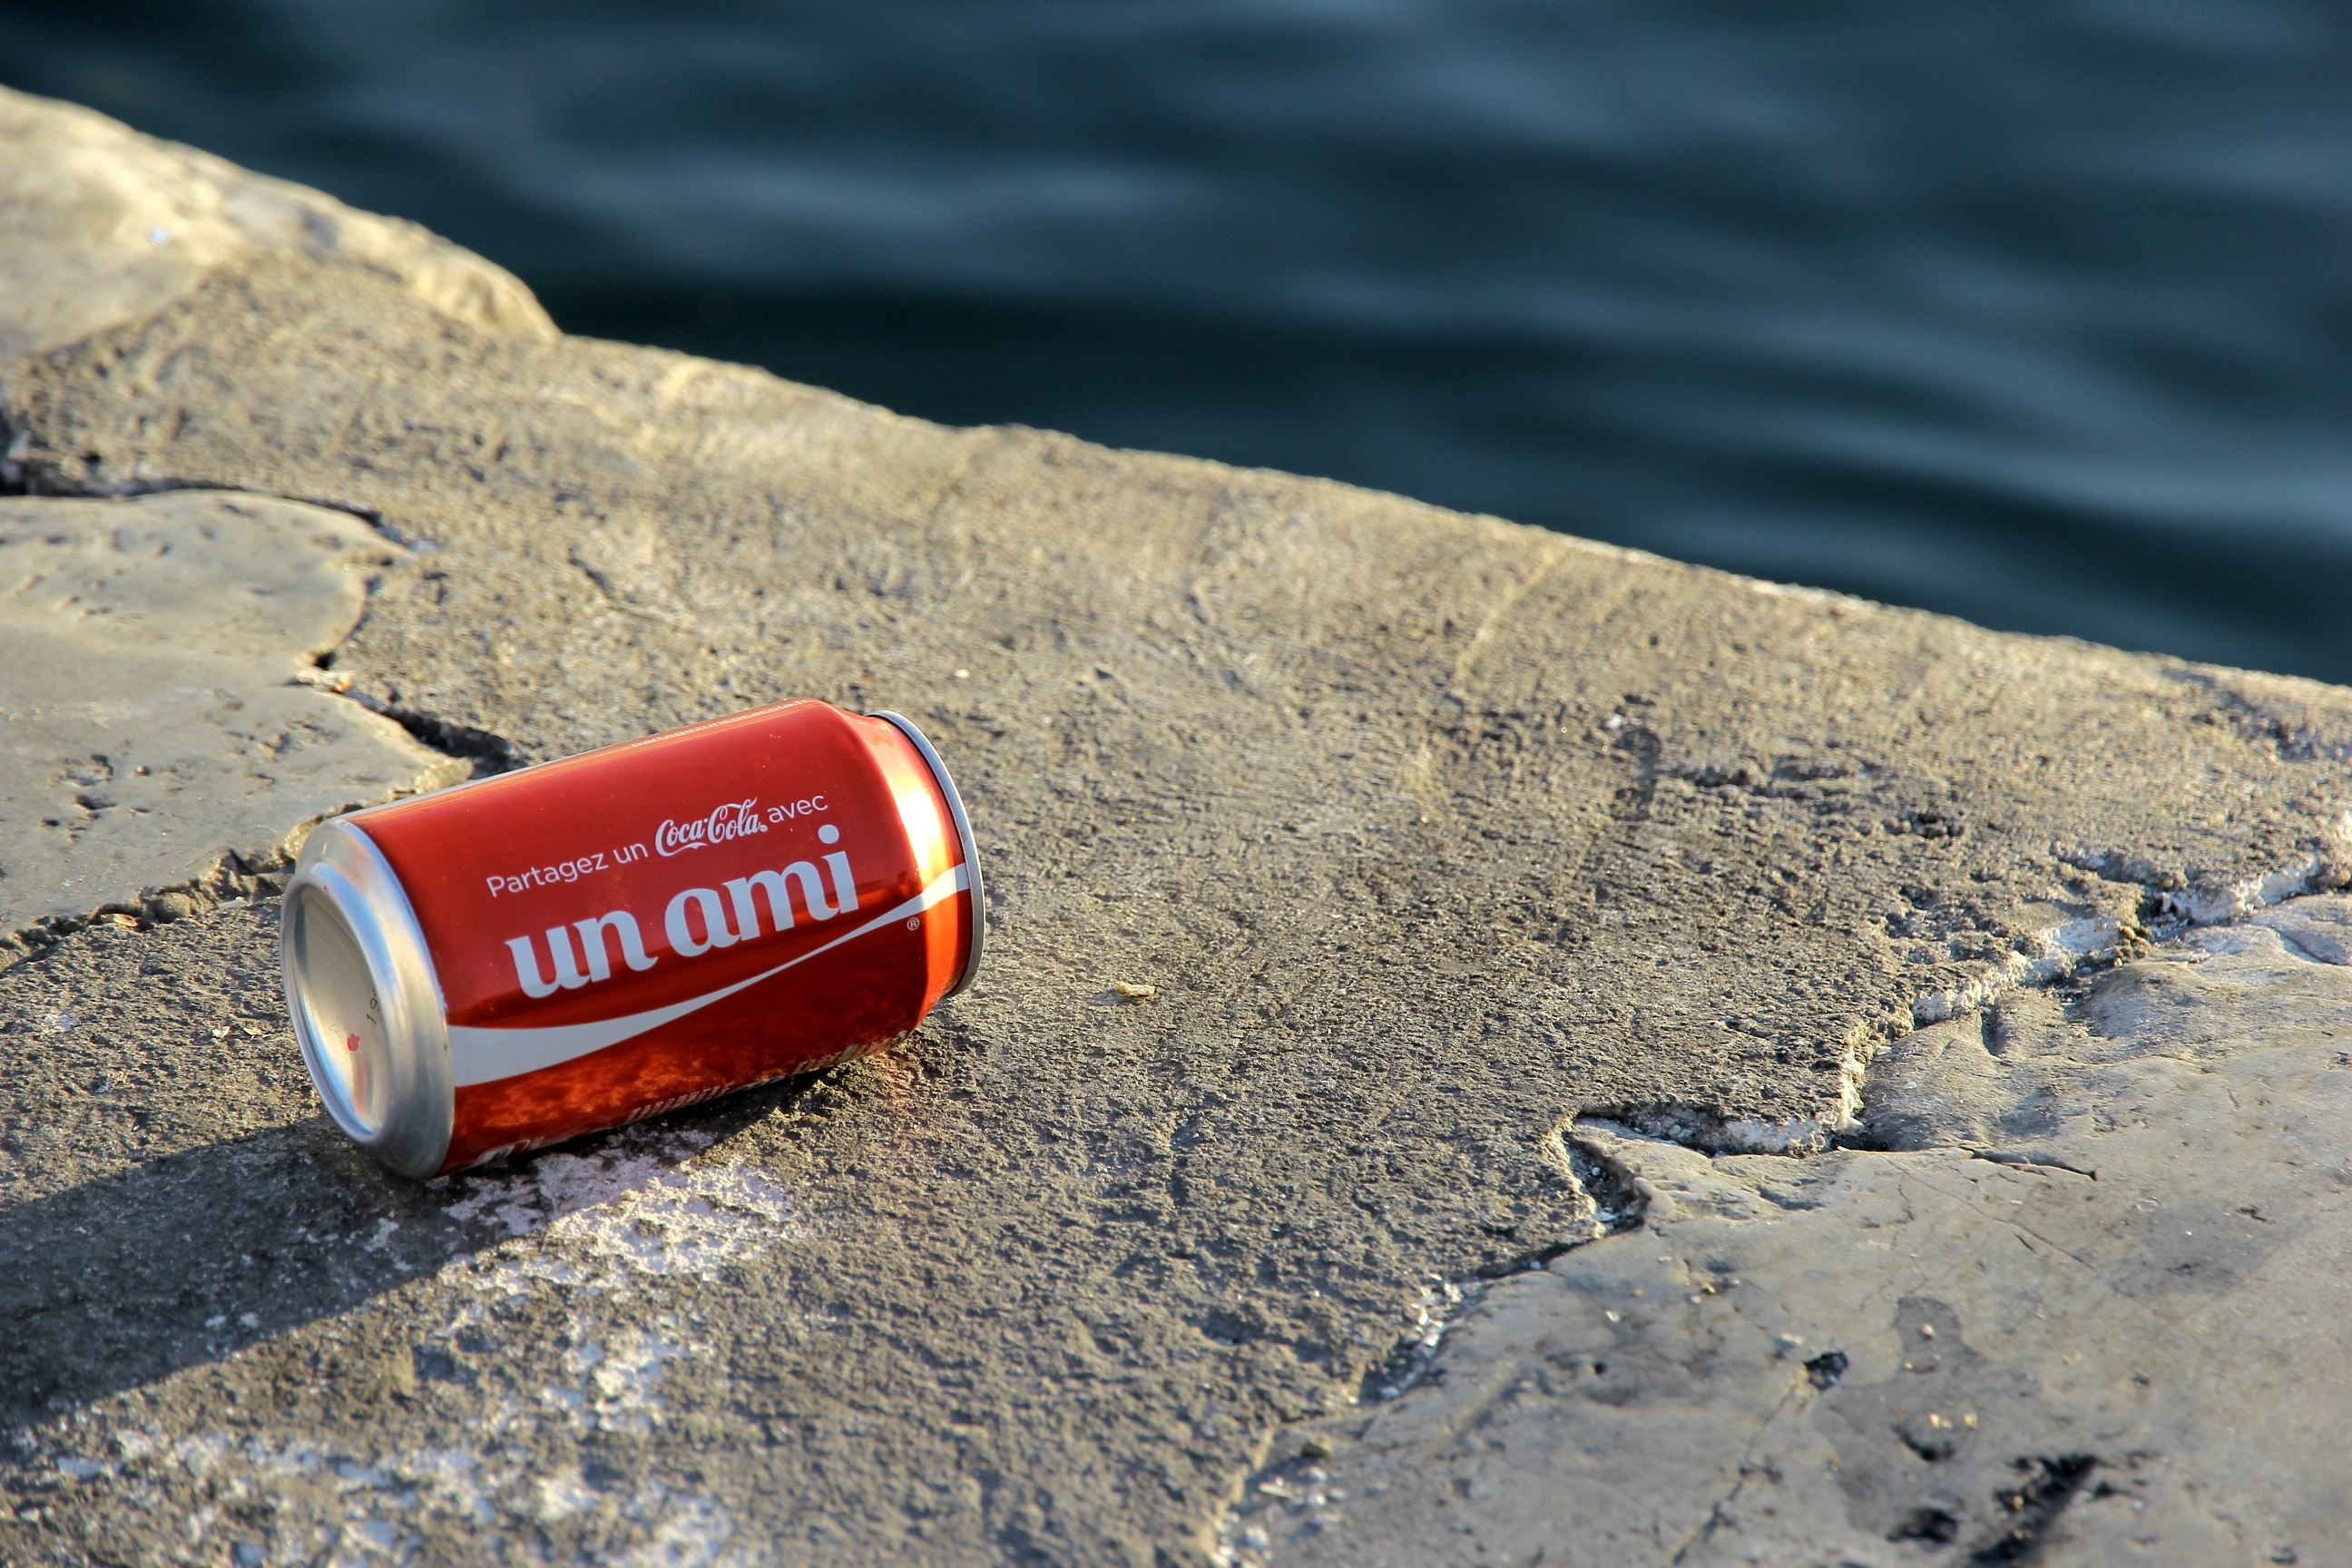
sea, water, sand, soil, port, material, friend, coca cola, bobbin, cane, soda, aluminium